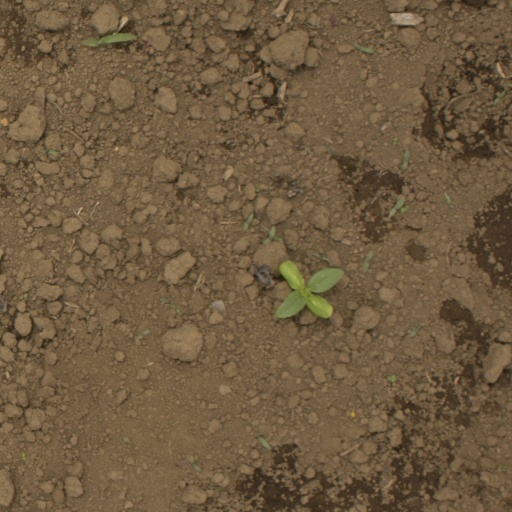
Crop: Jerusalem artichoke